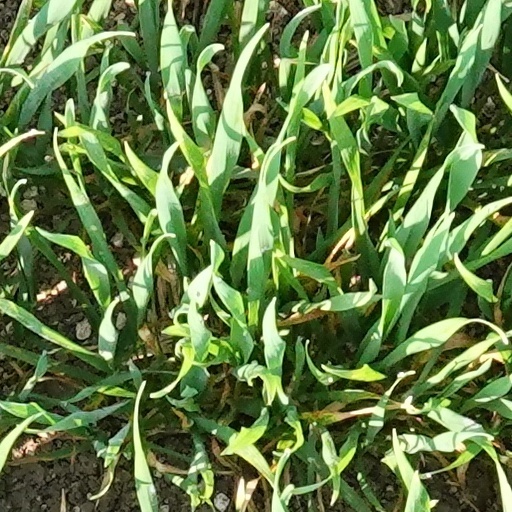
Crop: wheat